Answer in natural language. How many BaseballBats are visible in the scene? Choose between the following options: 1, 2, 0, 4 or 3
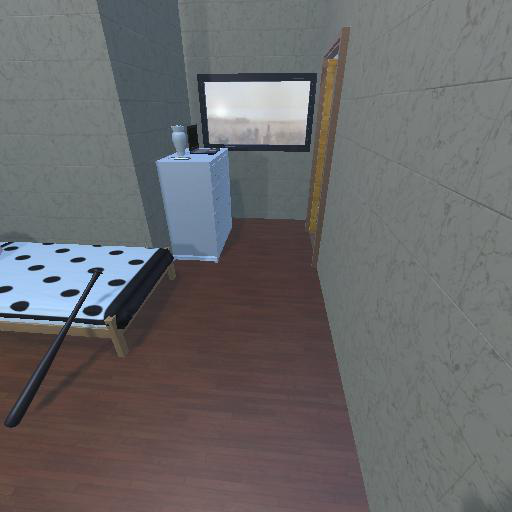
<answer>1</answer>